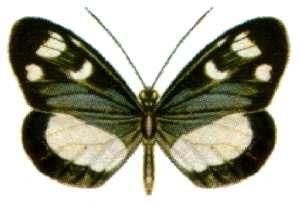
Les Tellervini forment une tribu de lépidoptères appartenant à la famille des Nymphalidae, sous-famille des Danainae qui ne comprend qu'un seul genre Tellervo Kirby, 1894 comprenant 6 espèces résidant en Australasie.